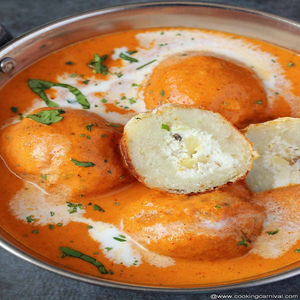
Dish: kofta